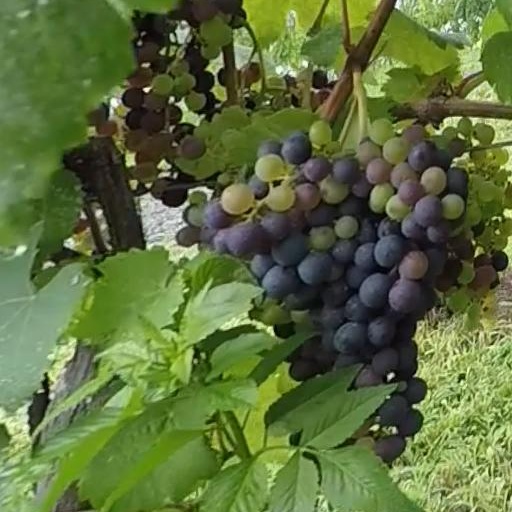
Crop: grape